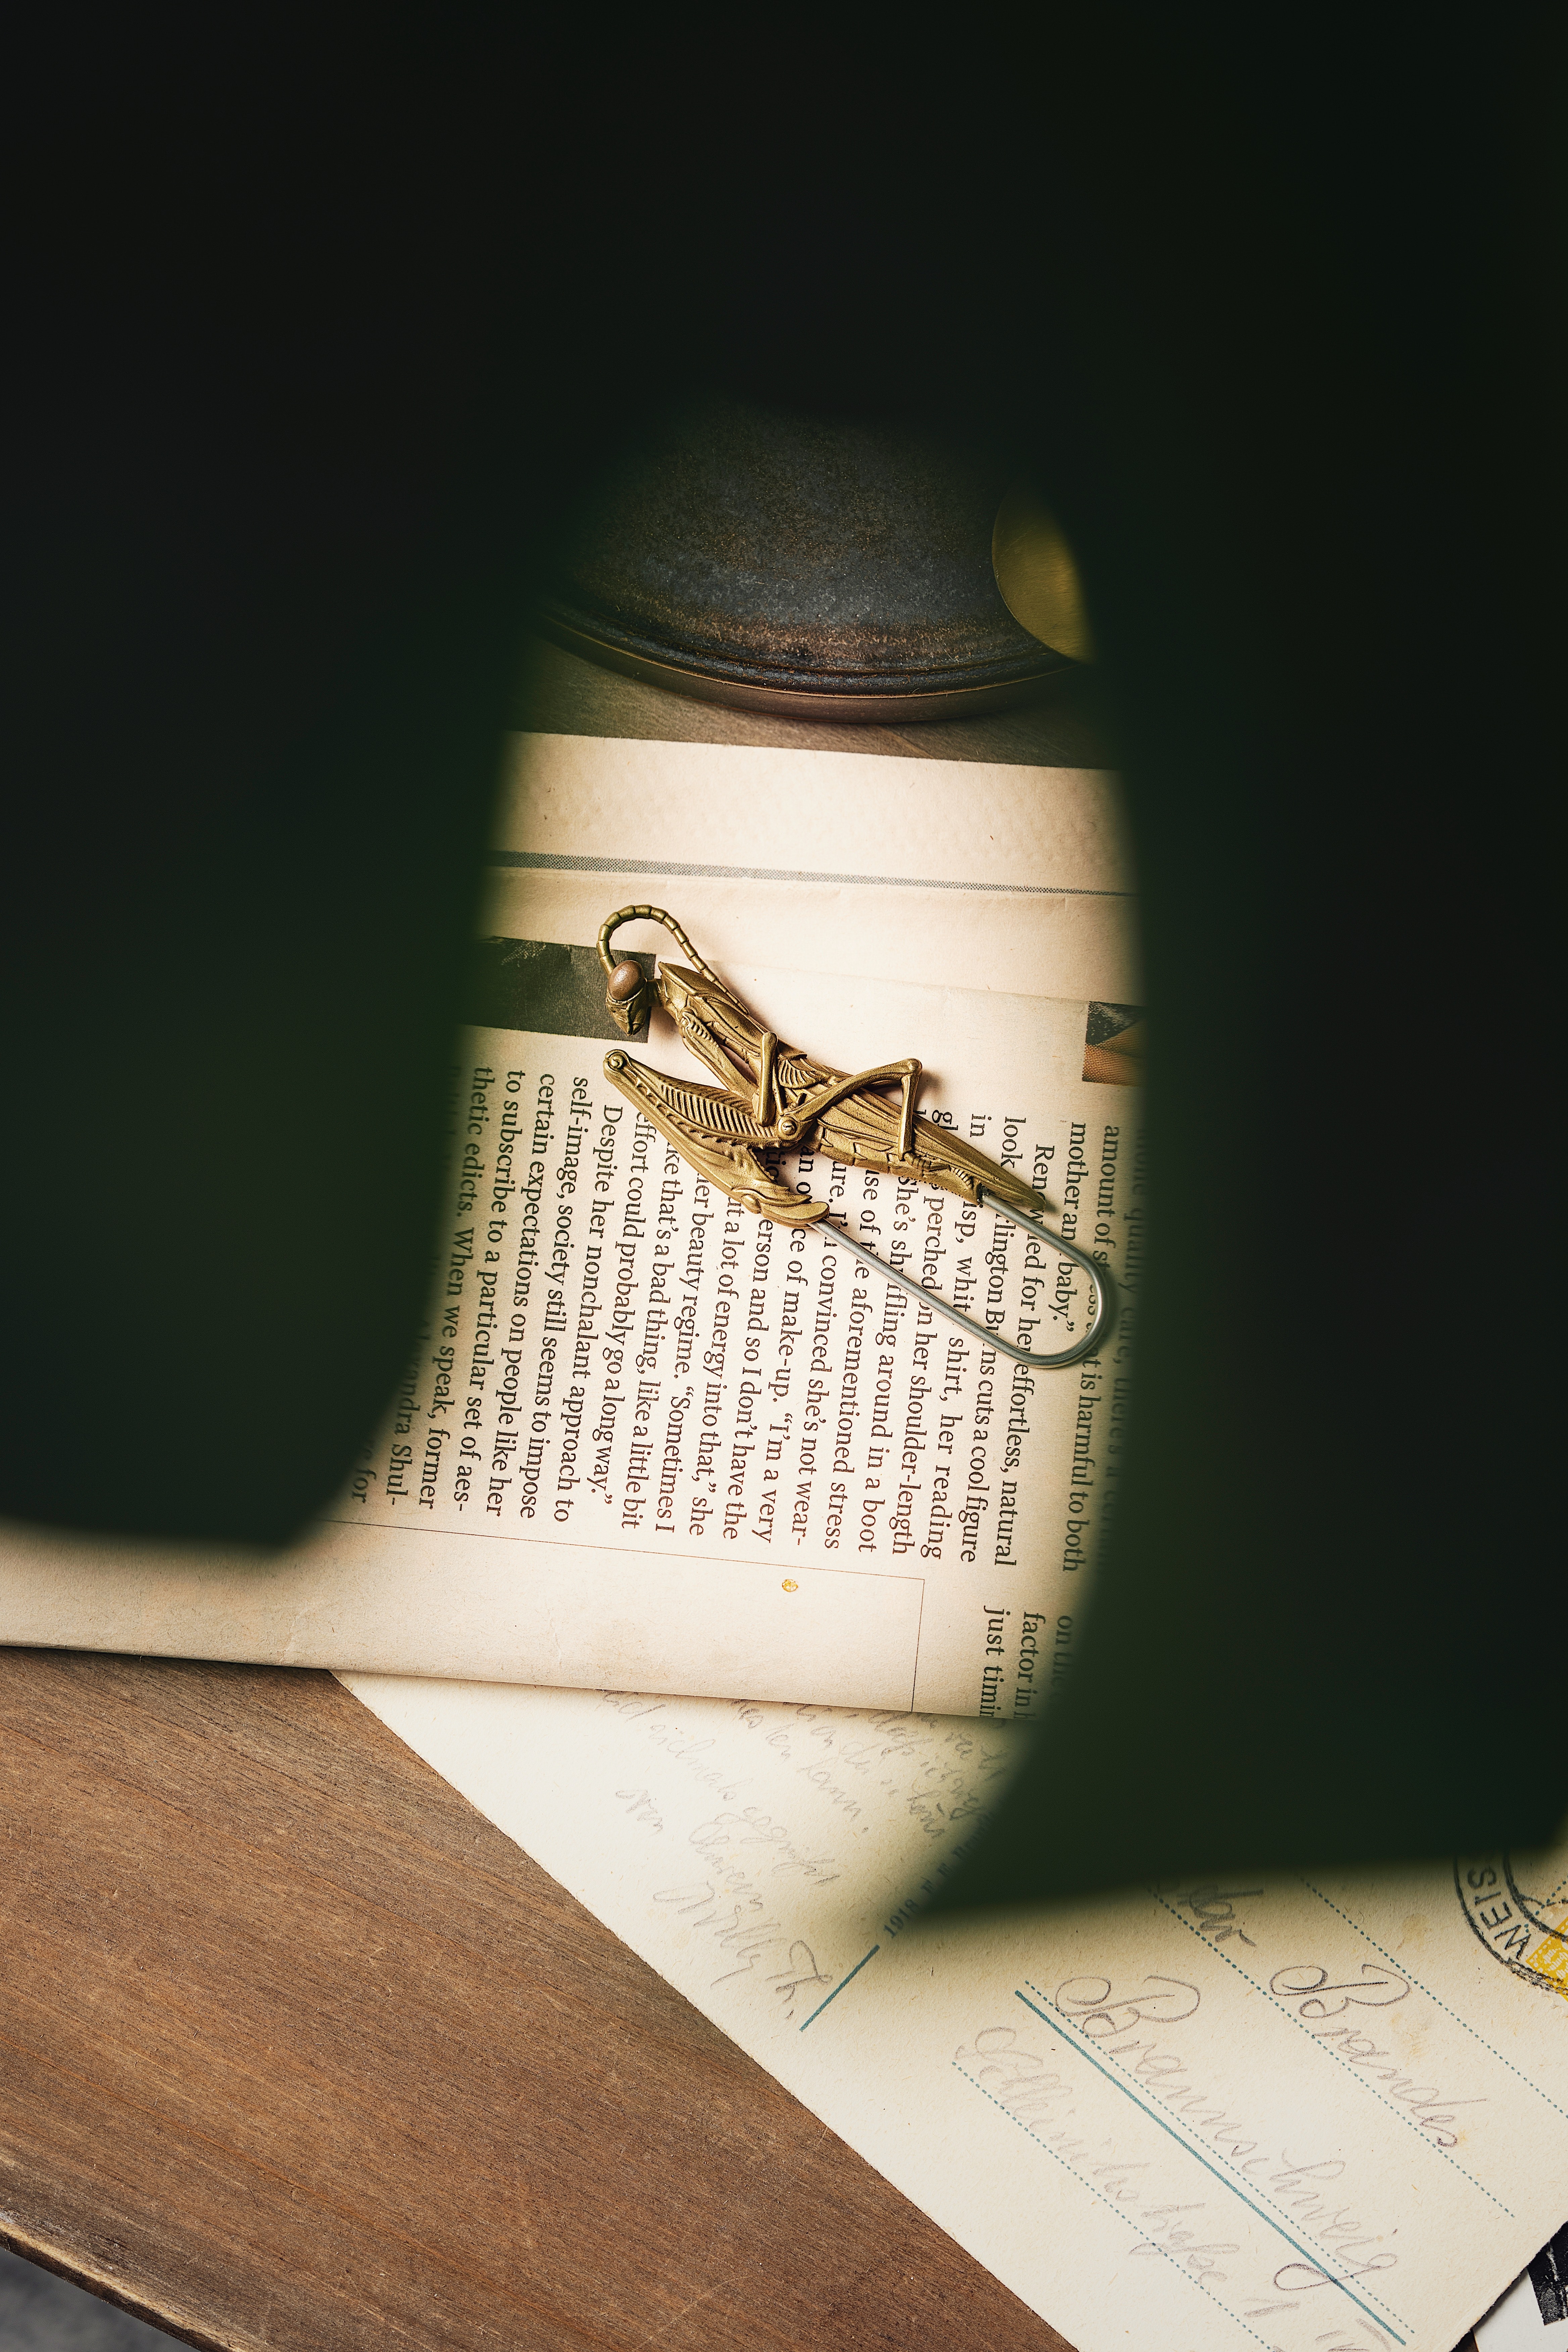
book, font, wood, Tints and shades, art, liquid, metal, music, glass bottle, musical instrument, artifact, shadow, paper, wine bottle, bottle, still life photography, ink, fashion accessory, drink, writing, fountain pen, publication, macro photography, document, paper product, pattern, brass, cylinder, eyewear, wine, jewellery